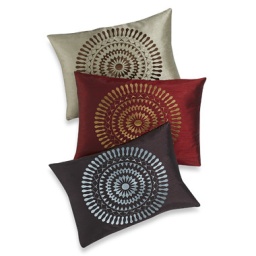
BBB oblong toss pillow $19.99 in red